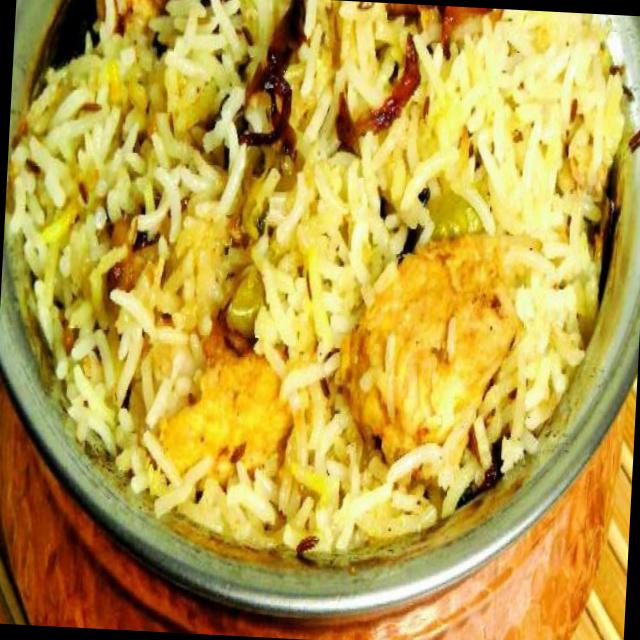
Dish: biryani